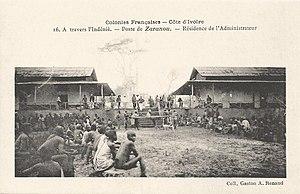
A travers l'Indénié. Poste de Zaranou. résidence de l'Administrateur. Colonies françaises. Côte d'Ivoire
Zaranou est une localité de l'est de la Côte d'Ivoire et appartenant au département de Abengourou, Région du Moyen-Comoé. La localité de Zaranou est un chef-lieu de commune.